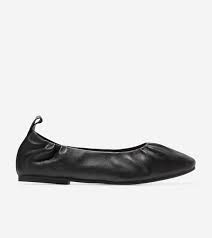
Label: Ballet Flat